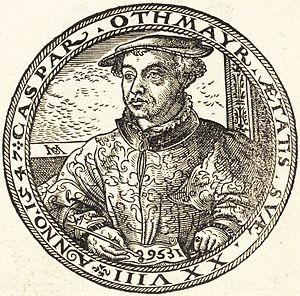
Caspar Othmayr, né le 12 mars 1515 à Amberg, en Bavière, et mort le 4 février 1553 à Nuremberg, est un théologien et compositeur allemand.